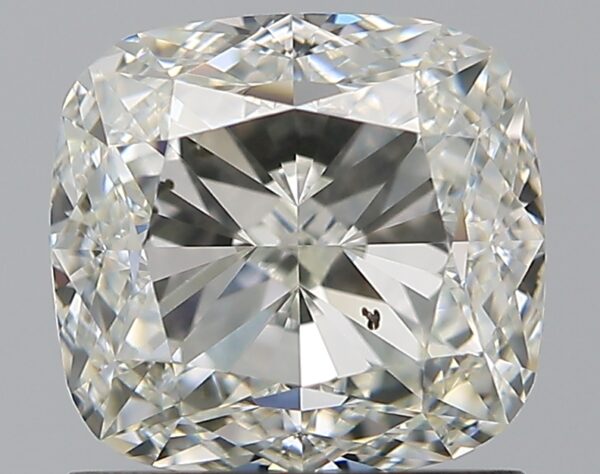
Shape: cushion
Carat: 1.52
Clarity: SI1
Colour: H
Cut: GD
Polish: EX
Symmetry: EX
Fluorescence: ST
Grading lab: GIA
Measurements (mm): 6.35 x 5.97 x 4.3